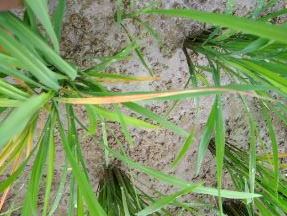
Disease: Tungro